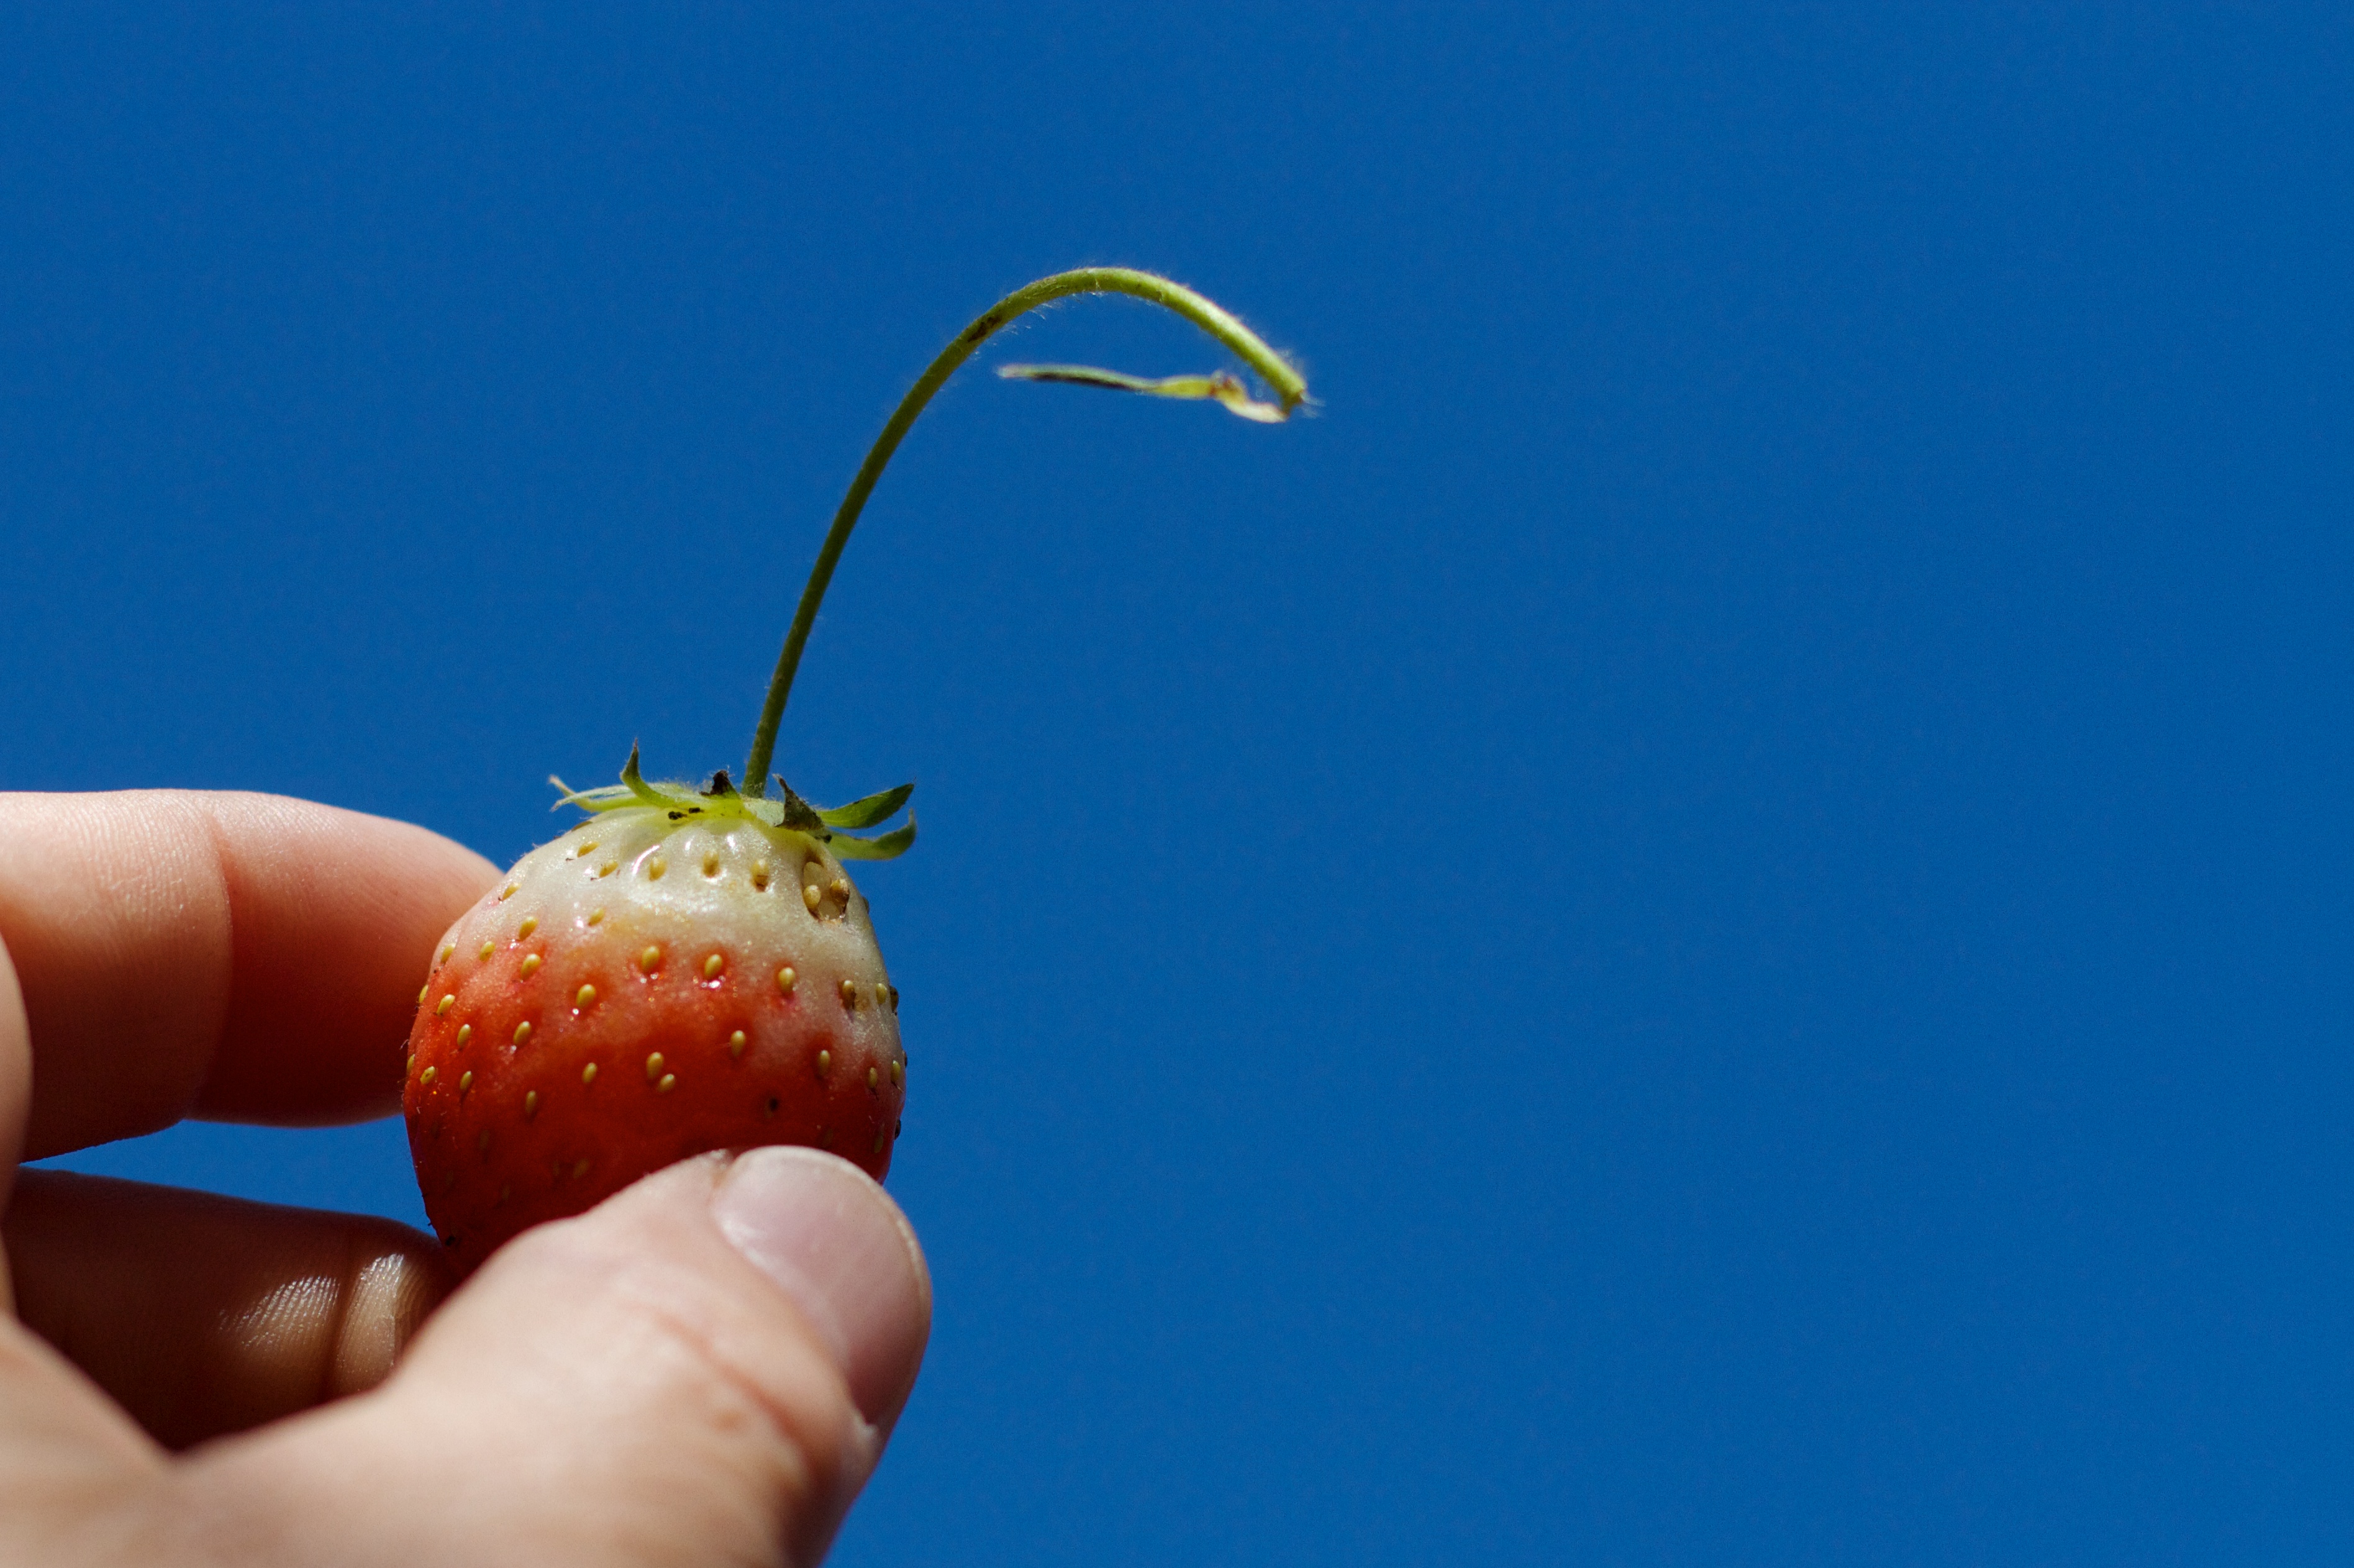
plant, fruit, flower, food, produce, strawberry, macro photography, flowering plant, land plant